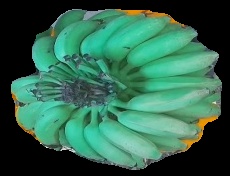
Variety: elakki-bale
Grade: grade2